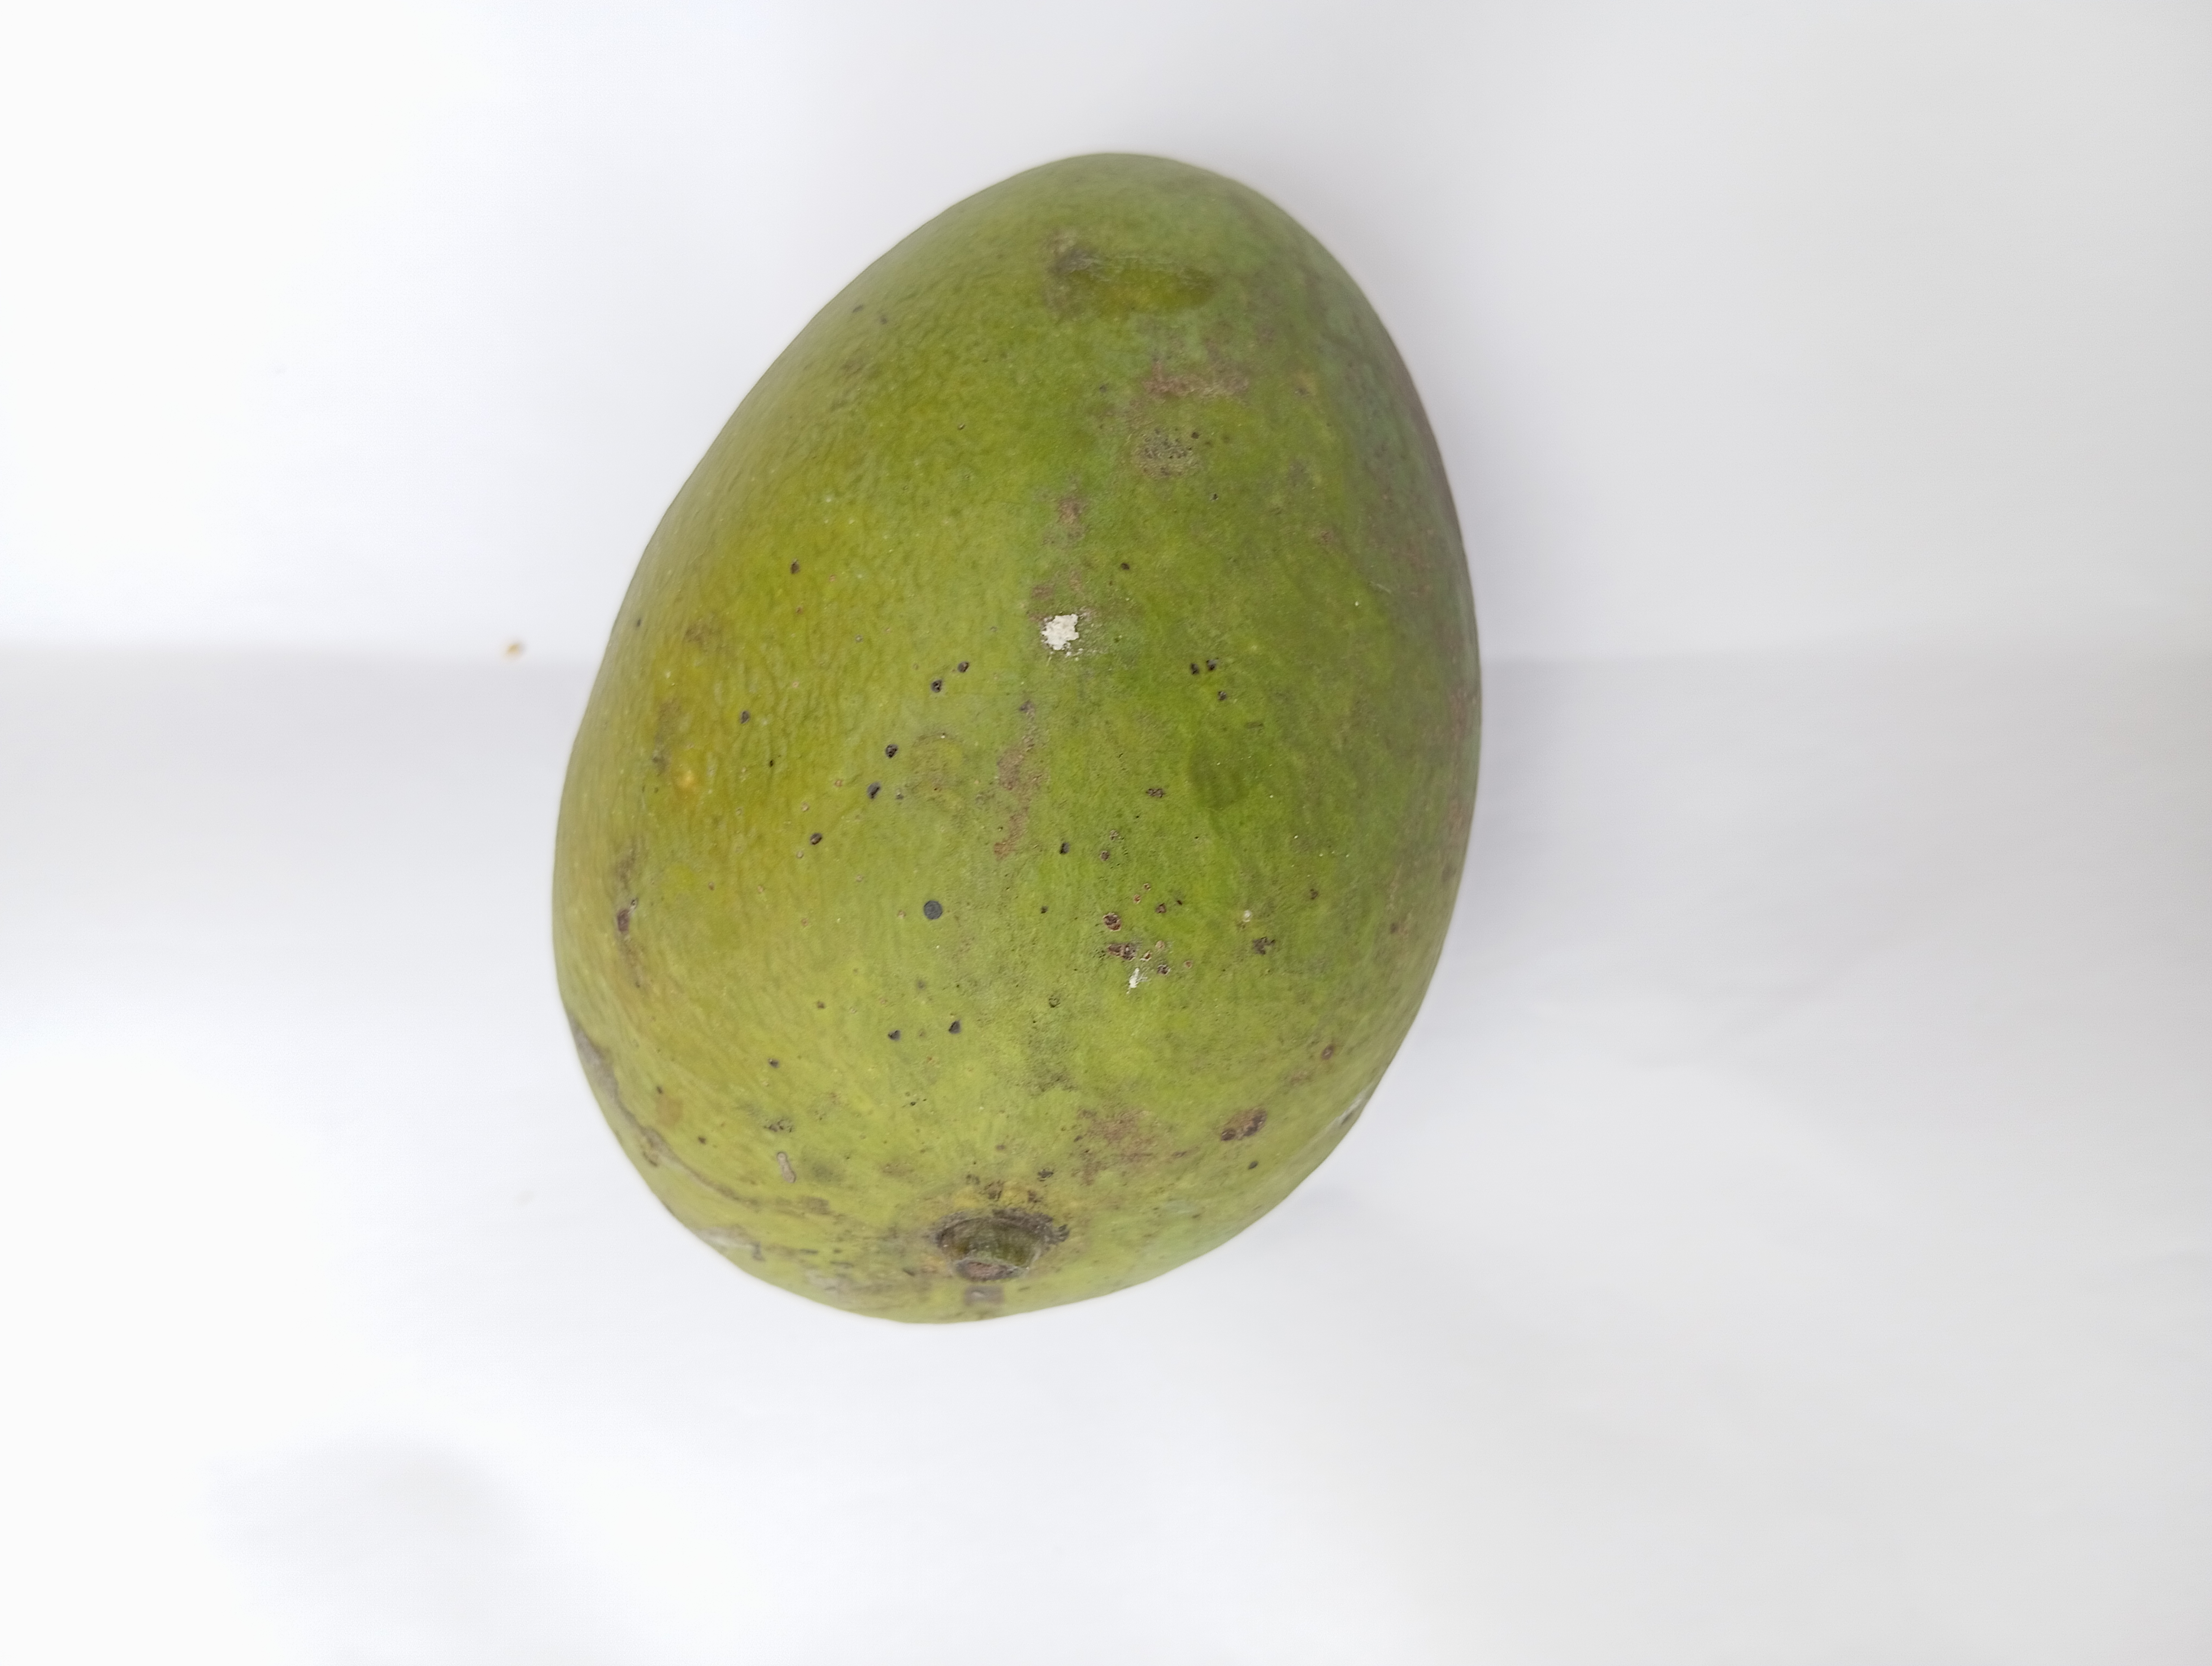
Mango variety: Harivanga